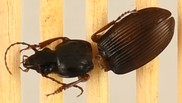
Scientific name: Pterostichus stygicus
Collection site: Smithsonian Environmental Research Center NEON (SERC), plot SERC_002